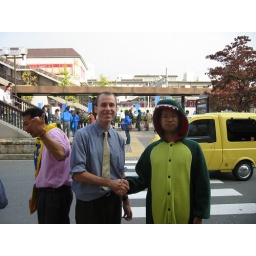
Godzilla was helping the man in the pink shirt to campaign for mayor.